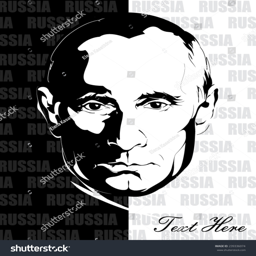
vector illustration of a portrait of politician on a gray background .